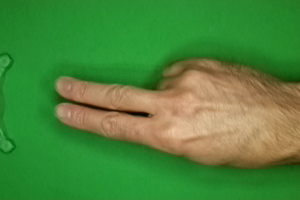
Label: scissors